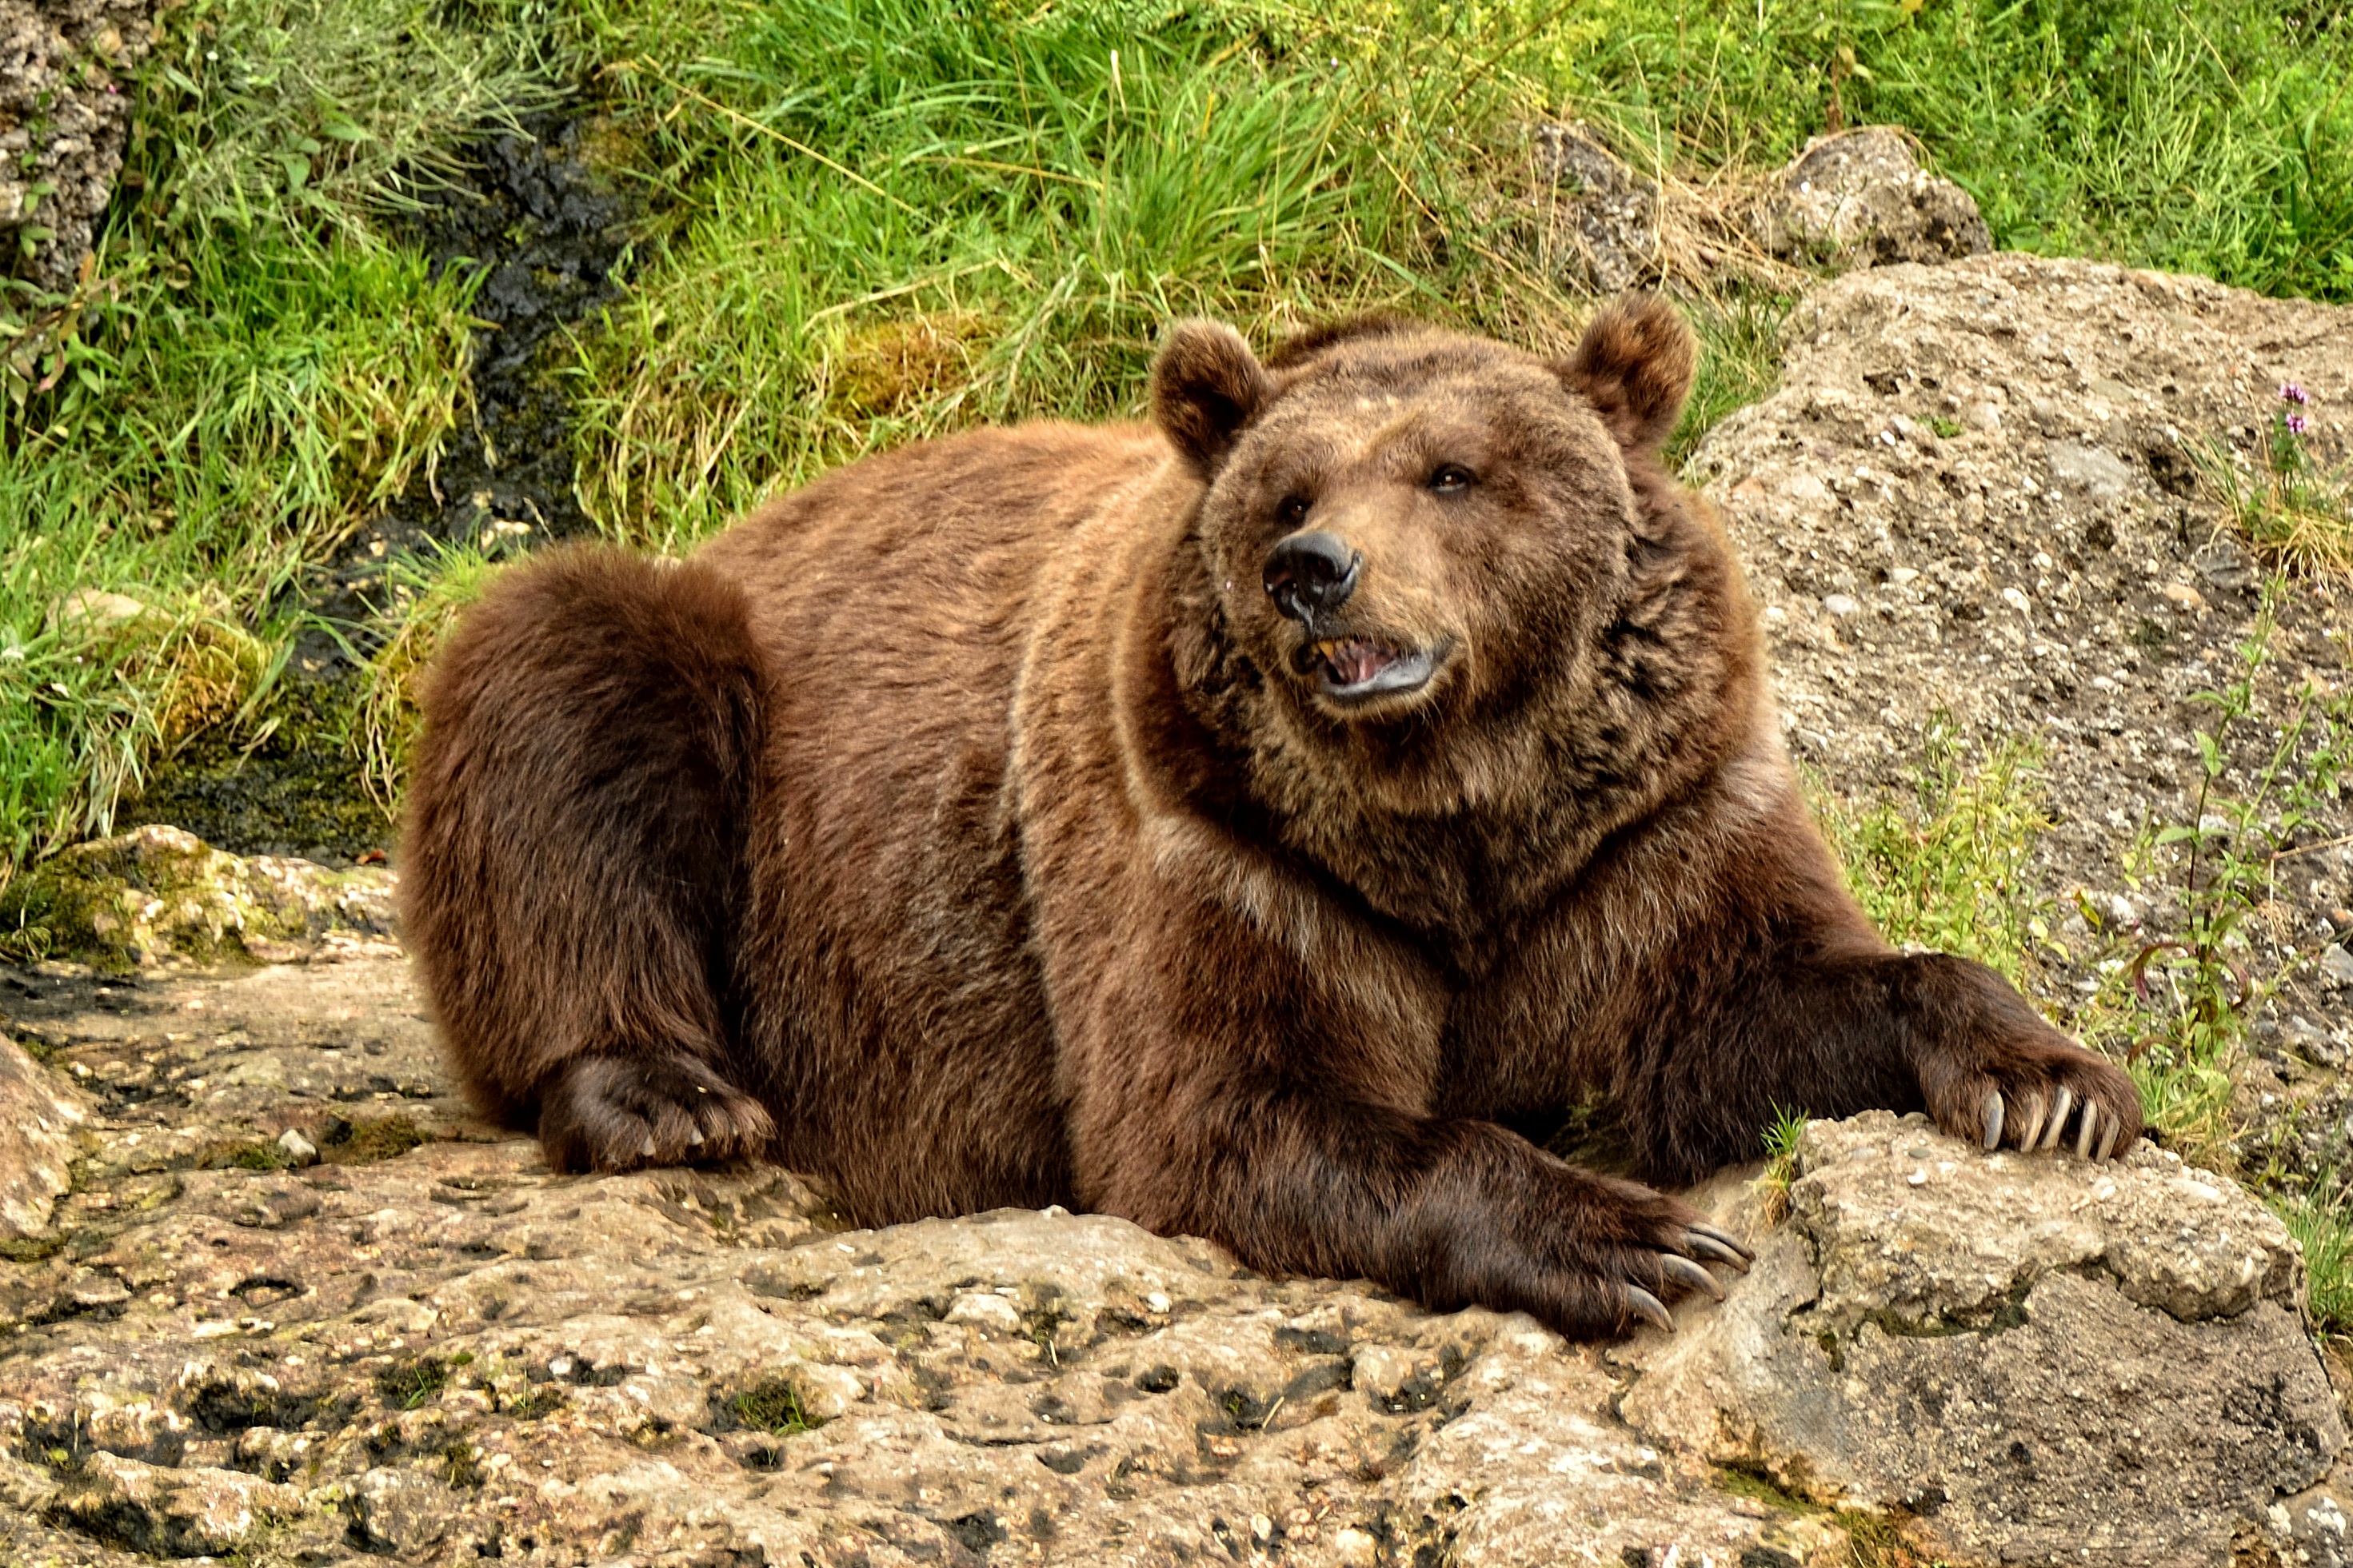
bear, wildlife, zoo, fur, mammal, predator, fauna, brown bear, wild animal, paw, head, vertebrate, force, grizzly bear, dog breed group